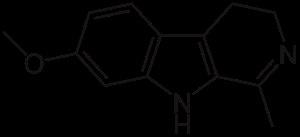
L'ayahuasca ou yagé est une préparation fournissant à ses utilisateurs des hallucinations visuelles, celles-ci considérées comme un voile que le chaman doit lever lors de cérémonie. À base de lianes, prise sous forme de breuvage, elle est consommée traditionnellement par les chamans des tribus amérindiennes d'Amazonie qui l'utilisent pour ses capacités curatives conformément aux croyances et pratiques locales.